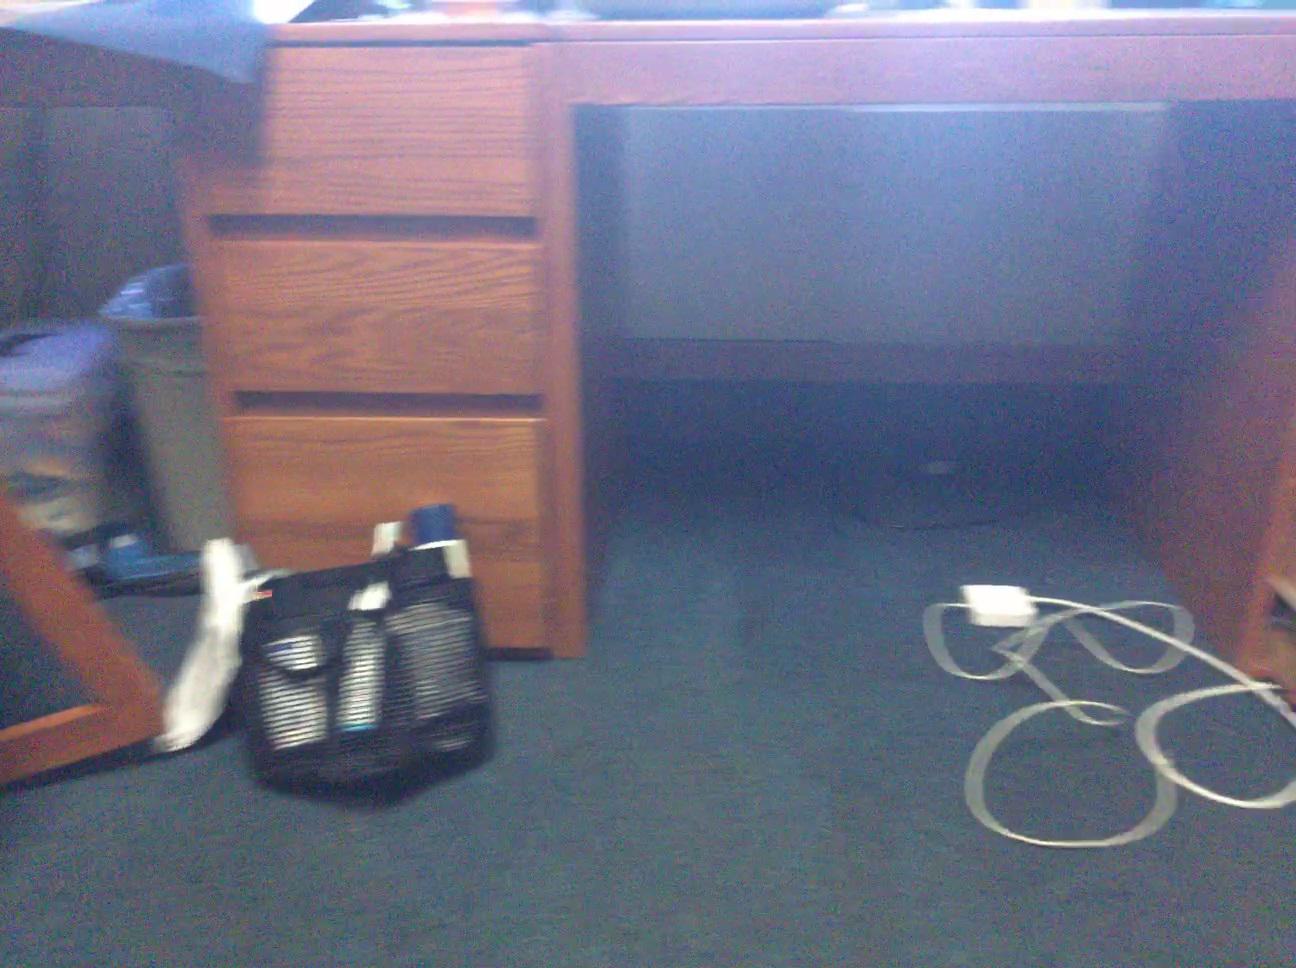
Question: Can the bag fit right of the poster from the second object's perspective? Final answer should be yes or no.
Answer: No